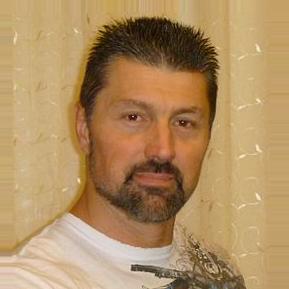
Age: 47